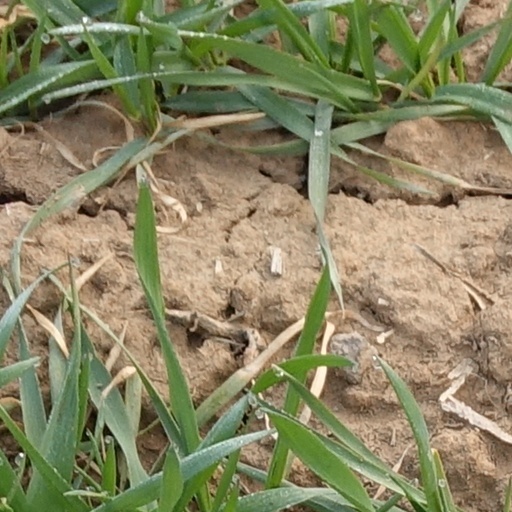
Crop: wheat